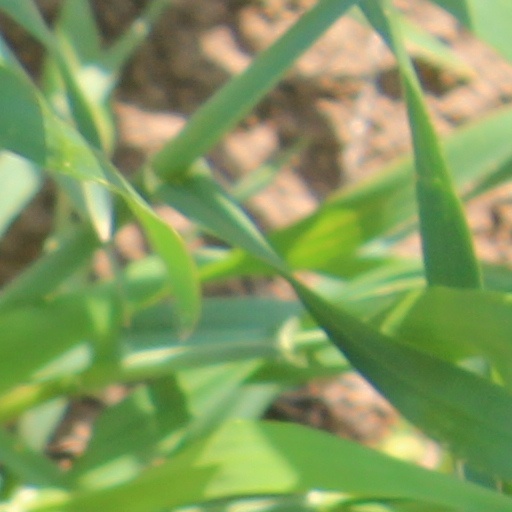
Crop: wheat